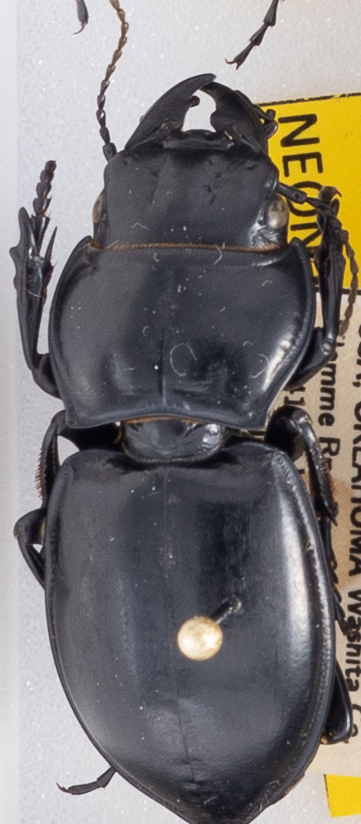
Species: Pasimachus californicus
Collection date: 2022-07-27
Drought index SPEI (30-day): -1.118
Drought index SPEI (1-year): -1.766
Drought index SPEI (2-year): -1.058